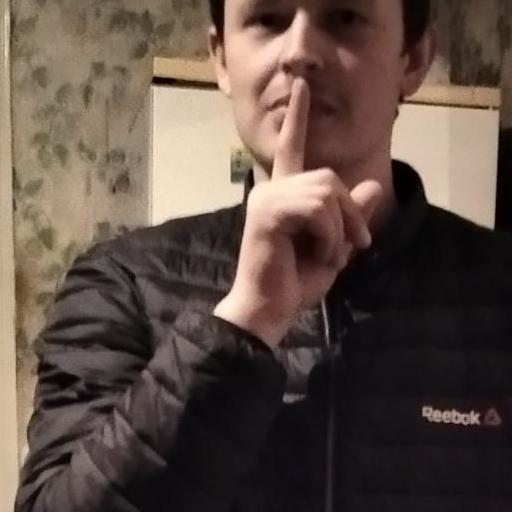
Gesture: mute